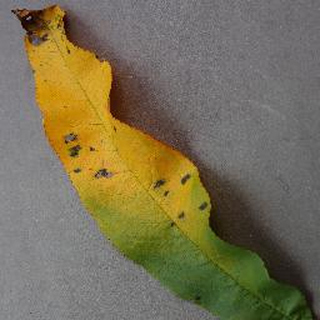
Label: peach_bacterial_spot